Syunik (historical province)

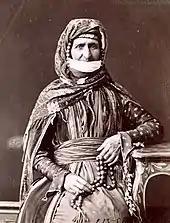
Armenian elderly woman Syunik, around 1900

From the 17th to the 18th centuries, the territory of historical Syunik fell within the boundaries of different territorial-administrative units: the coast of Lake Sevan formed part of Chokhur-e Sa'd. In the second half of the 18th century, Vayots-Dzor, Chakhuk, Shahaponk and Alinja were annexed to the Tabriz Khanate to later become part of the Khanate of Nakhichivan. Arevik, Tghuk, Aghaechk and Aband were incorporated into the "wilayah" of Karabakh, with Dzork, Bal and Arevik forming part of Tabriz. From the mid-18th century onwards, the coast of Sevan was within the boundaries of the Erivan Khanate and southern Syunik within the boundaries of the Karabakh Khanate.